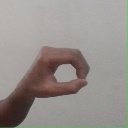
अक्षर: औ